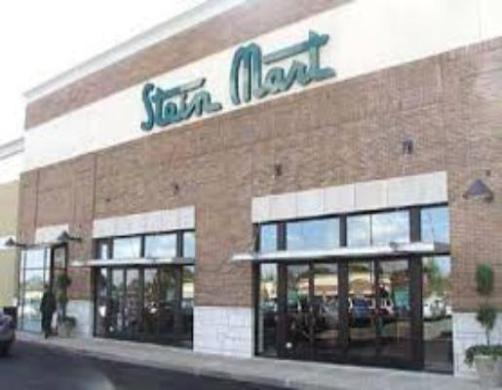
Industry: Others